Robert Wood Johnson University Hospital

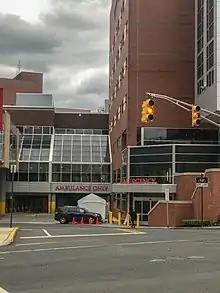
The emergency room and Level 1 Trauma Center of the Robert Wood Johnson University Hospital in New Brunswick, NJ

Harvard University researchers, in a study commissioned by The Commonwealth Fund, identified RWJUH as one of the top-ten hospitals in the nation for clinical quality. RWJUH is also a four-time recipient of the Magnet Award for Nursing Excellence. The Institute for Diversity and Health Management, an American Hospital Association (AHA) affiliate, has recognized RWJUH as a "Best in Class" hospital for diversity management and addressing health disparities.